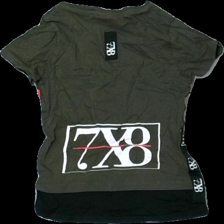
View: back
Type: T-shirt
Category: Children
Brand: Not in the list
Brand text on label: 7X8
Colors: Green
Material: 100% Cotton
Pattern: Other
Cut: Regular, C-collar
Size: 110
Season: All
Price range: 50-100
Recommended usage: Reuse
Description: green t-shirt with print